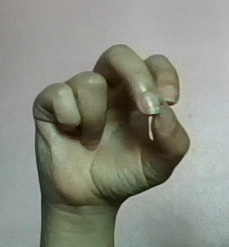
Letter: gaaf